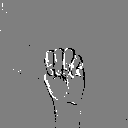
ASL letter: m